Benjamin W. Chidlaw

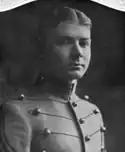
At West Point in 1922

Benjamin Wiley Chidlaw was born in Cleves, Ohio, on December 18, 1900. He graduated from Woodward High School at Cleves and from the United States Military Academy, with appointment in June 1922 as a second lieutenant of the United States Army Air Service, soon to become the United States Army Air Corps (USAAC), which would later evolve into the United States Air Force (USAF).